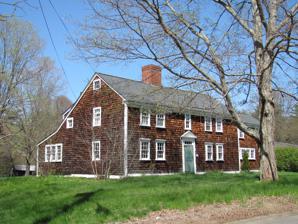
Building: Warelands
Country: United States of America
Year built: 1733
Historic house in Massachusetts, United States United States historic place Warelands U.S. National Register of Historic Places Warelands Show map of Massachusetts Show map of the United States Nearest city Norfolk, Massachusetts Coordinates 42°7′51″N 71°19′2″W / 42.13083°N 71.31722°W / 42.13083; -71.31722 Built 1733 NRHP reference No. 77000190 Added to NRHP November 10, 1977 Warelands is a historic house at 103 Boardman Street in Norfolk, Massachusetts .  The 2 + 1 ⁄ 2 -story wood-frame house was built in 1733 by Ebenezer Ware.  It is a well-preserved saltbox style Georgian house, with a massive central chimney, wide plank floors, and well-preserved wood paneling.  The property is further significant as the site, between 1905 and 1913, of the Warelands Dairy and Warelands Dairy School, the site of early initiatives in the sanitary handling of milk products. The house was listed on the National Register of Historic Places in 1977. See also List of the oldest buildings in Massachusetts National Register of Historic Places listings in Norfolk County, Massachusetts References